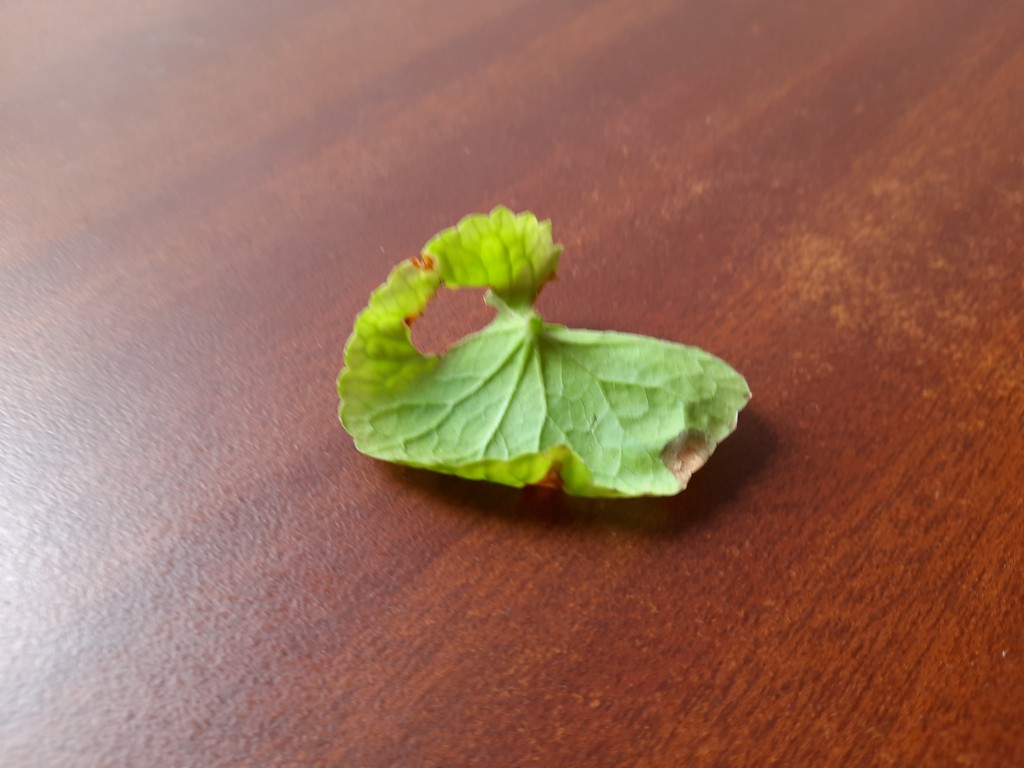
Label: Unhealthy